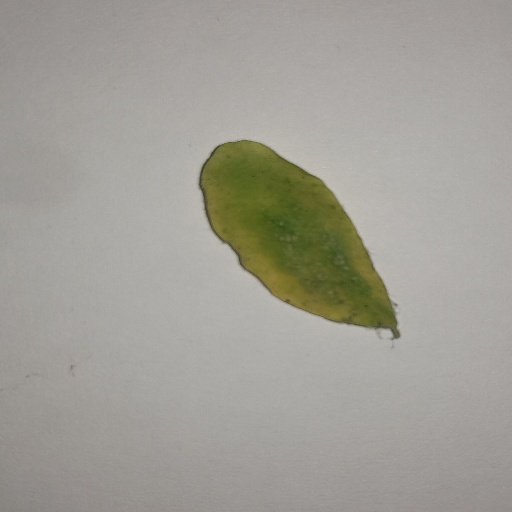
Species: Sojina
Leaf condition: Yellow Leaf